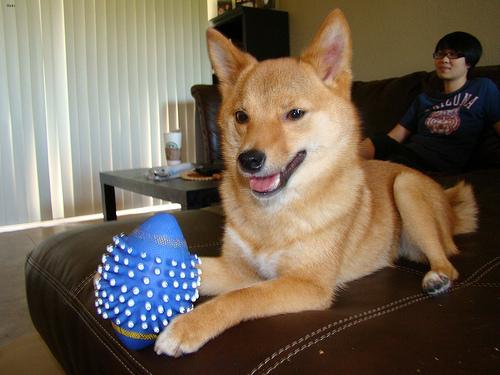
Breed: shiba inu